Colin Ferguson

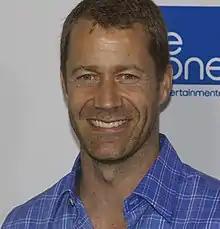
Ferguson in July 2013

Colin Ferguson (born July 22, 1972) is a Canadian actor, director and producer. He is known for playing Sheriff Jack Carter on the Syfy series "Eureka", the Maytag Man, and Lewis on "Then Came You".